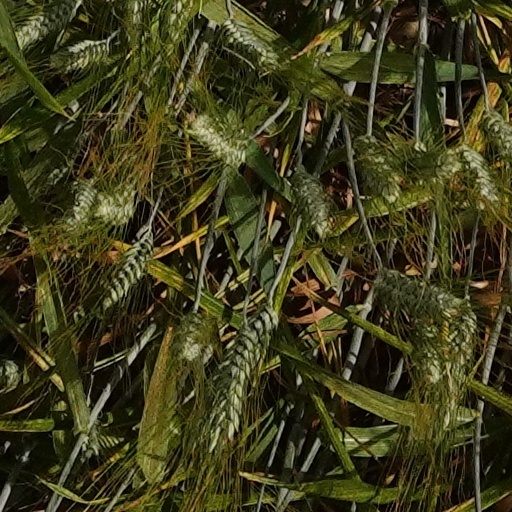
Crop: wheat